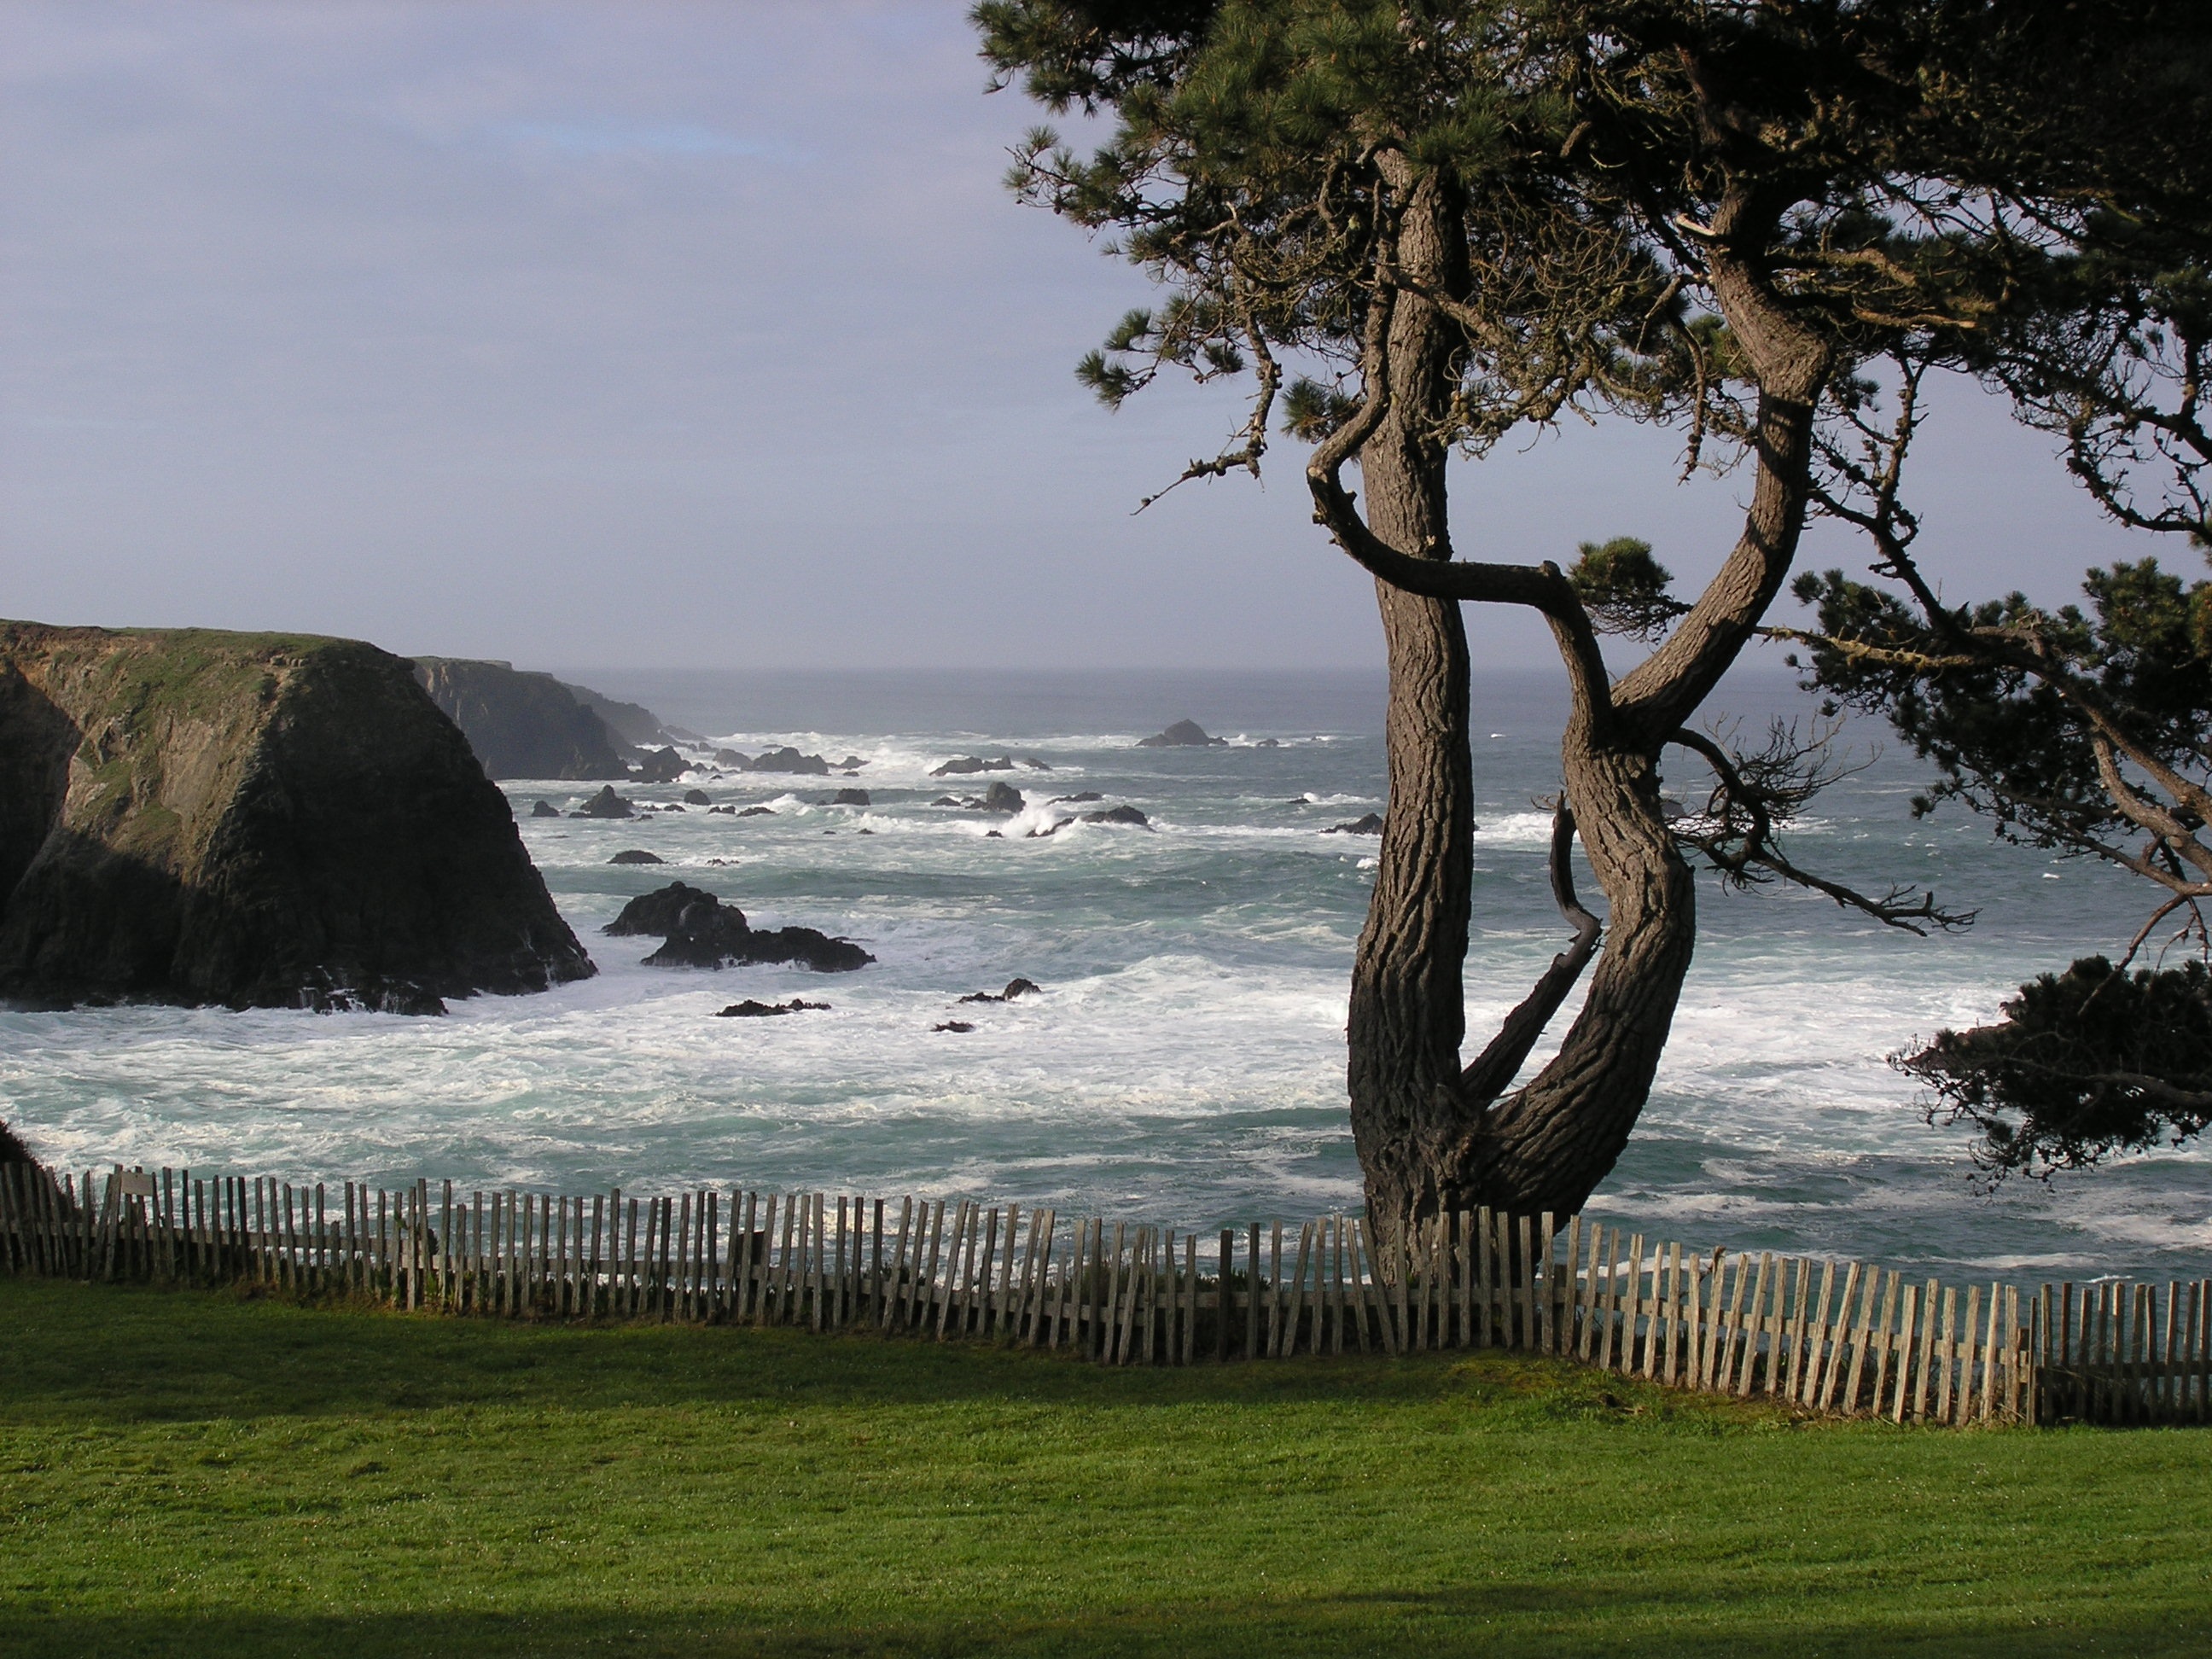
beach, landscape, sea, coast, tree, water, nature, rock, ocean, shore, wave, vacation, cliff, cove, paradise, seascape, holiday, bay, terrain, body of water, resort, ocean background, woody plant, arecales